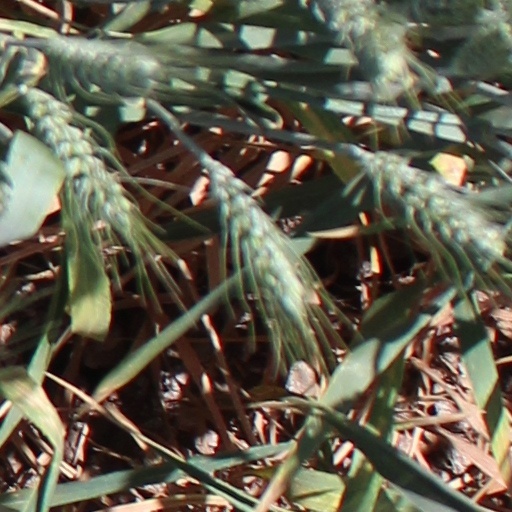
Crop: wheat